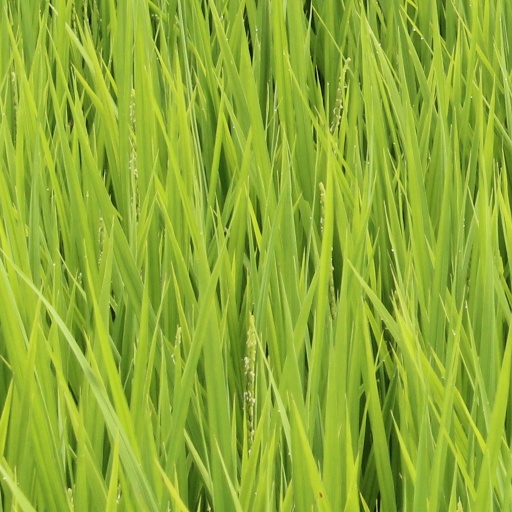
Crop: rice